Air racing

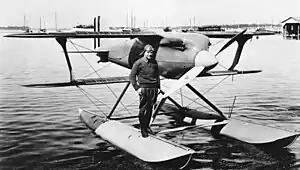
Jimmy Doolittle on his Curtiss R3C-2 Racer, the plane in which he won the 1925 Schneider Trophy Race

In 1921, the United States instituted the National Air Meets, which became the National Air Races in 1924. In 1929, the Women's Air Derby, nicknamed the 'Powder Puff Derby', became a part of the National Air Races circuit. The National Air Races lasted until 1949. The Cleveland Air Races was another important event. In 1947, an All-Woman Transcontinental Air Race, also dubbed the Powder Puff Derby was established, running until 1977.